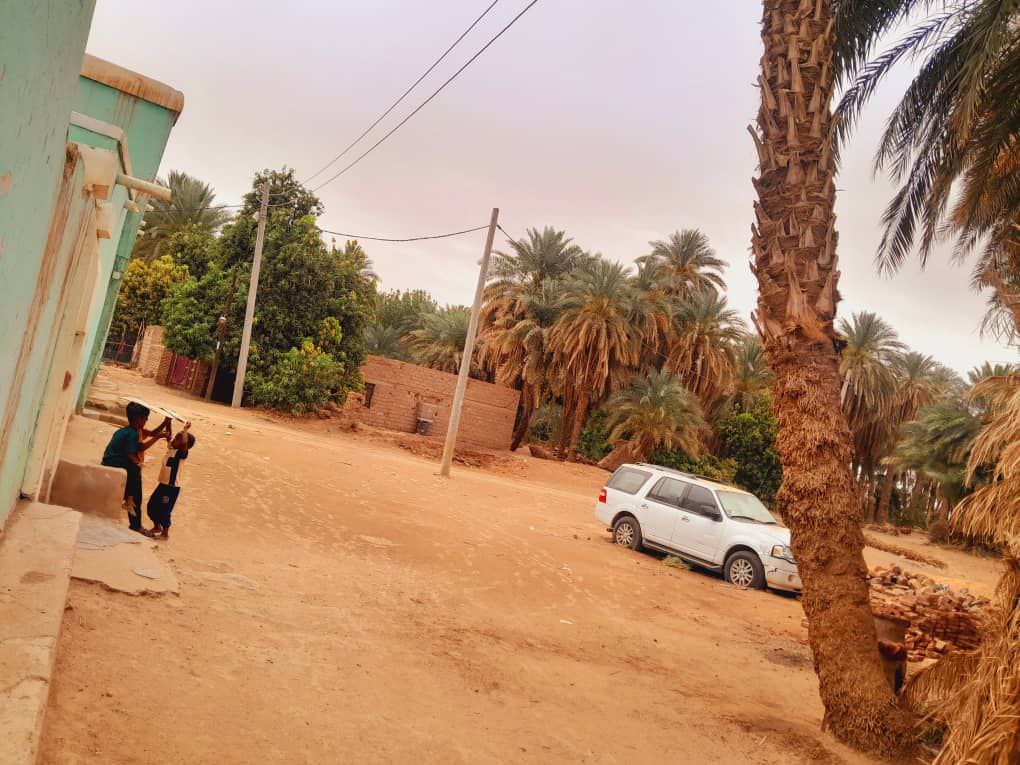
الوصف بالفصحى: أشجار متفرقة وسط بيوت وسيارة
الوصف بالعامية السودانية: شجر نص البيوت و عربية
التصنيف: Rural & Daily Life